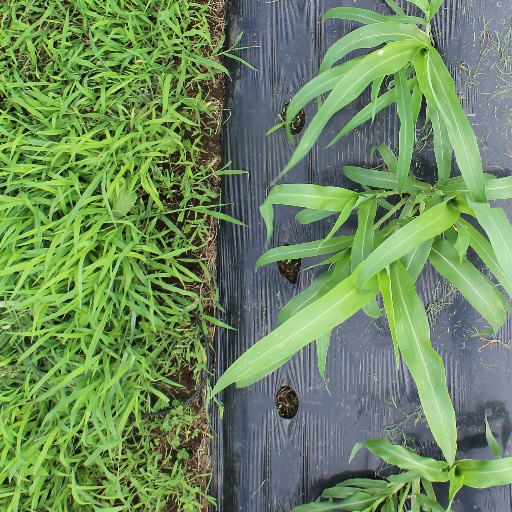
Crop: sorghum